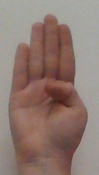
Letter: kaaf